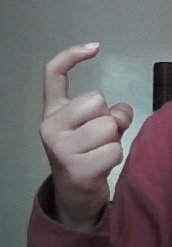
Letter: ra